Unification Decree (Spain, 1937)

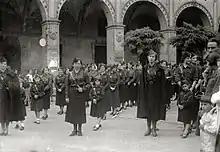
Members of Falangist female branch, "Sección Femenina"

Initial statements of the military remained extremely vague politically, and frequently repeated phrases referring to patriotic unity resembled banal old-style clichés rather than an articulated political concept. Since right-wing parties were not dissolved by Junta de Defensa it might have been understood that some sort of limited multi-party regime might be maintained. As late as in September 1936 Franco declared that following military victory he would hand over power to “any national movement” supported by the people, which might have hinted at some electoral procedure and political competition. However, in October he started to make private comments about a possible forced political unification. Terms of such a unification remained extremely unclear; some like Goicoechea supported a general “patriotic front”, some suggested a personalist “Partido Franquista” and people in caudillo's close entourage like Nicolás Franco preferred rather a civic “Acción Ciudadana”. All these concepts were resemblant of Primo de Rivera state party, Unión Patriótica, the amorphous and bureaucratic structure built from scratch and organized around general values such as patriotism, discipline, work, law and order.